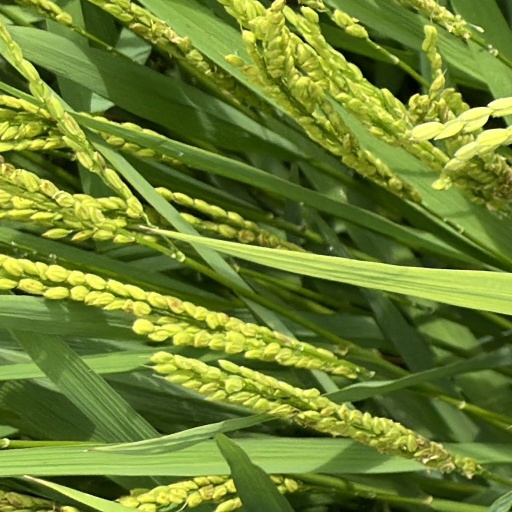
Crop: rice